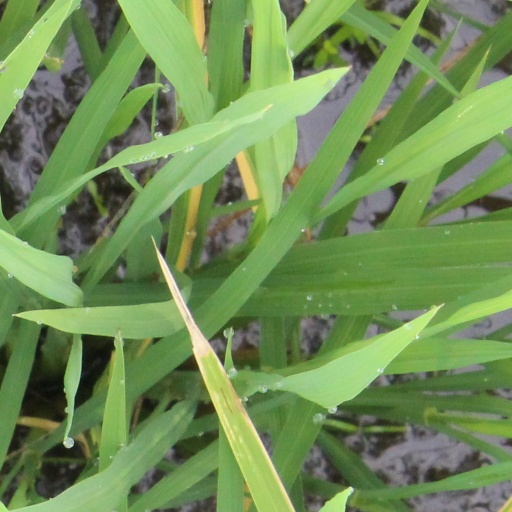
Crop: rice